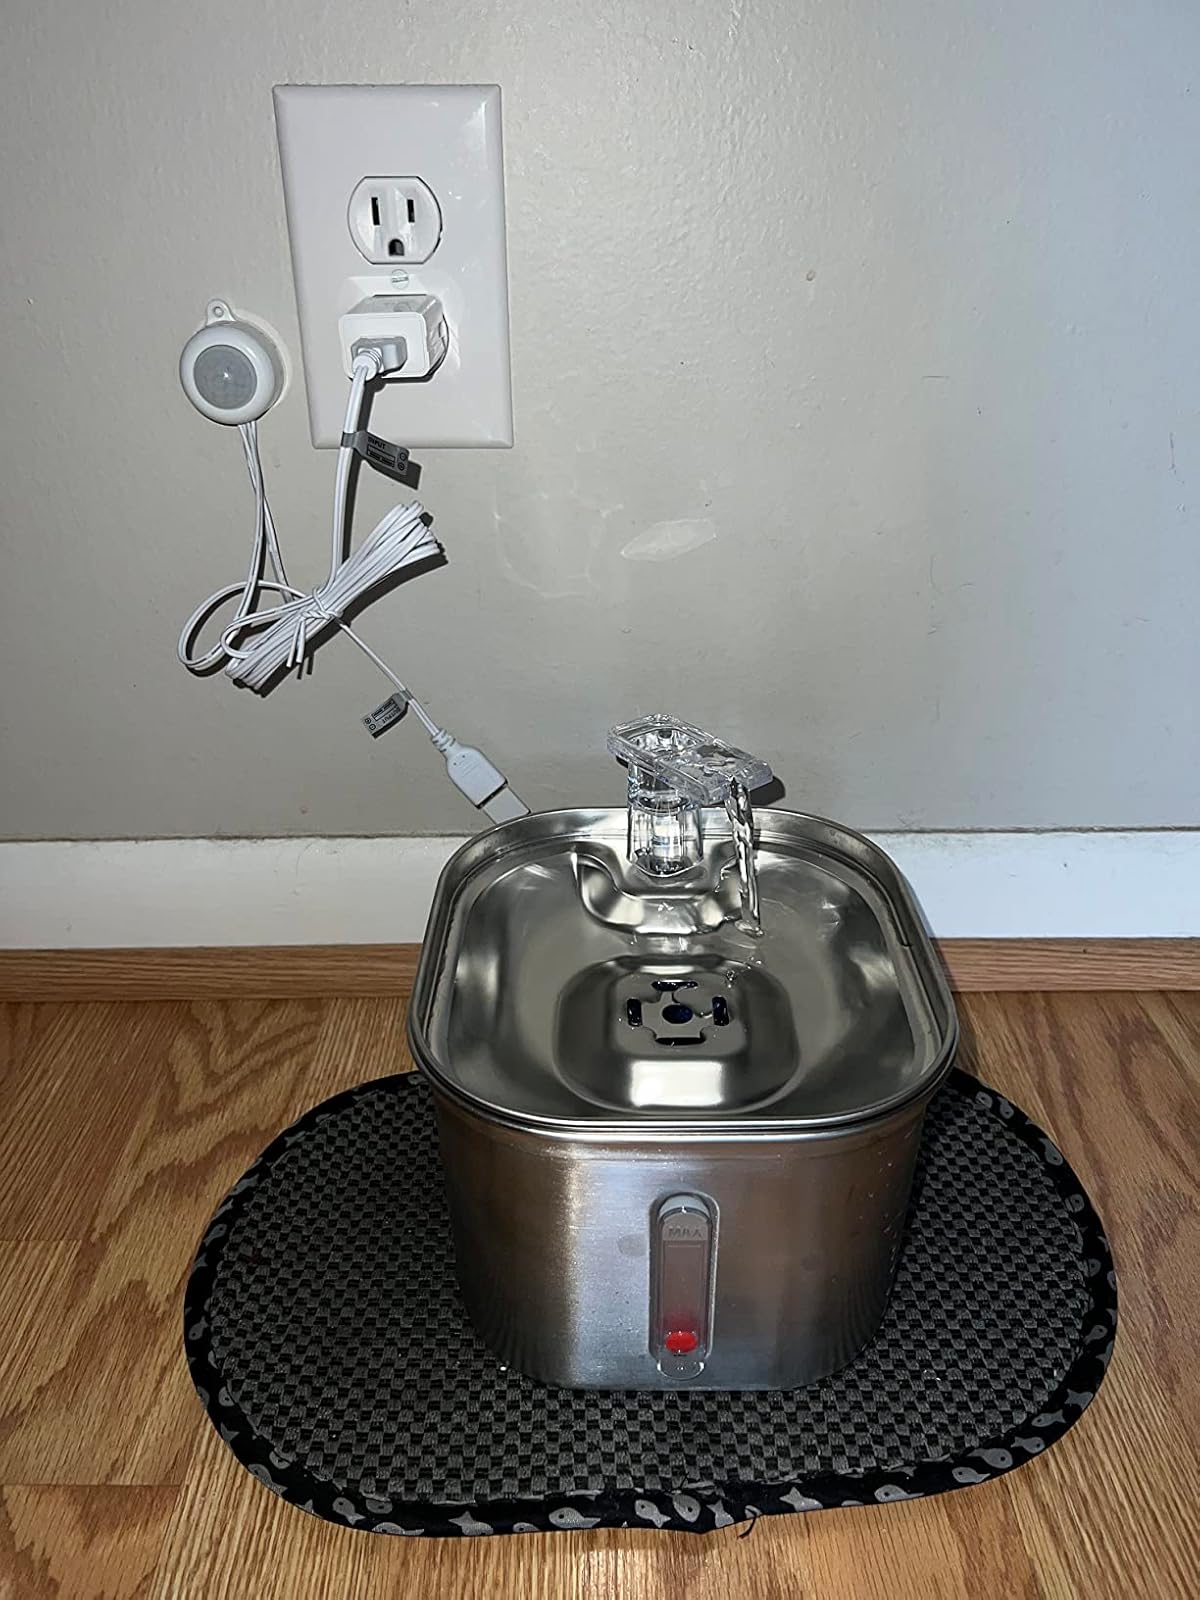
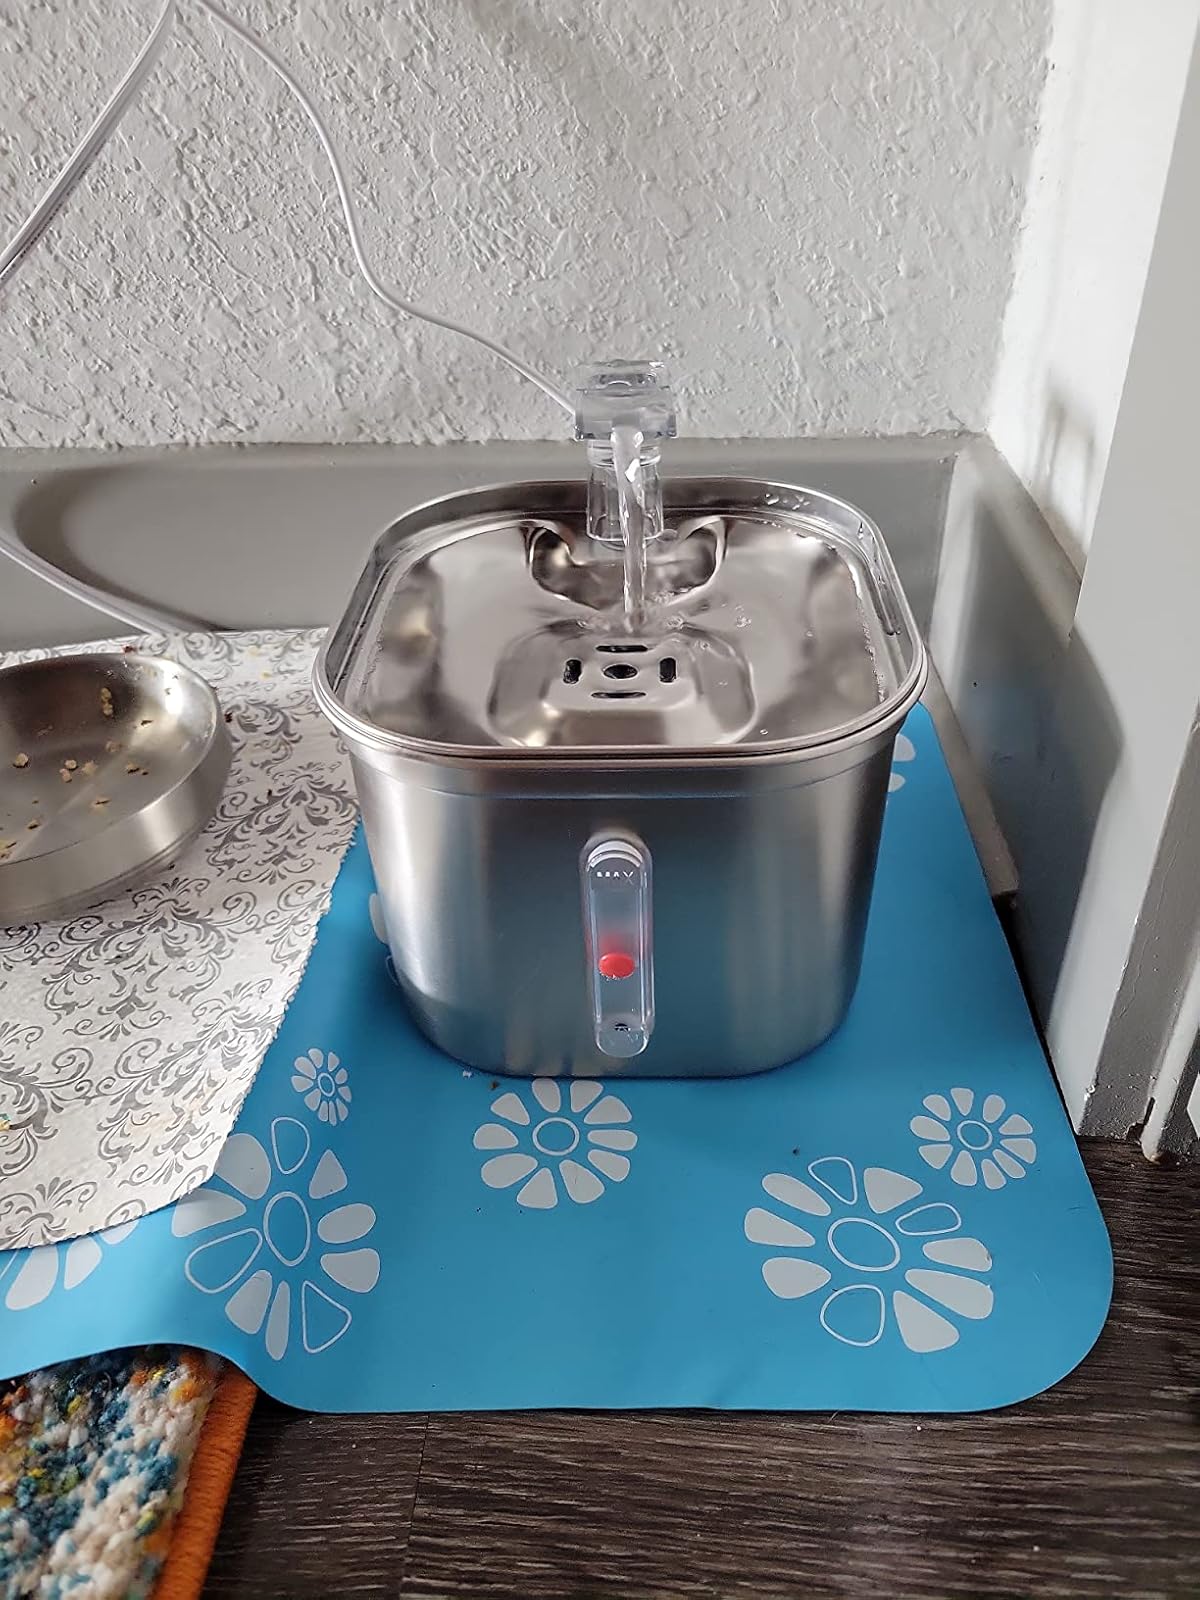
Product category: items_bowl
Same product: yes